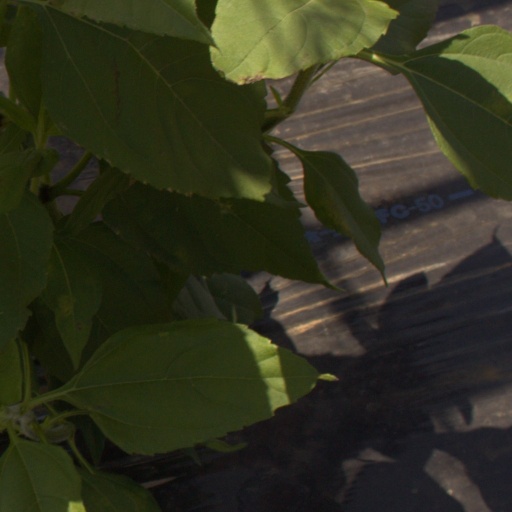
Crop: Jerusalem artichoke